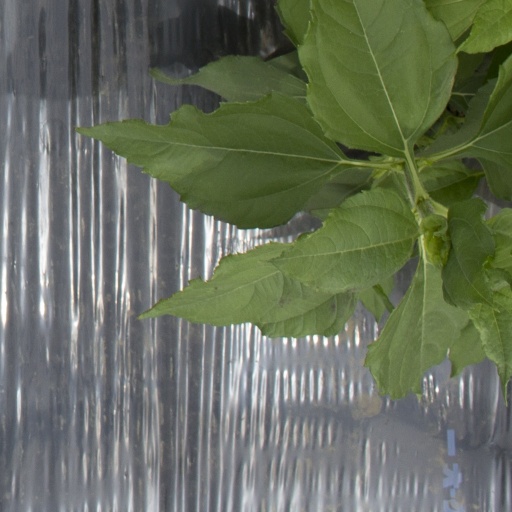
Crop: Jerusalem artichoke